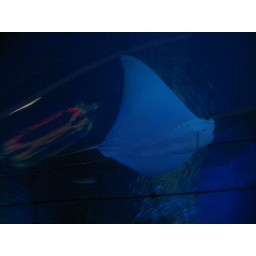
They had a glass tunnel that you walk through, while fish swim over your head.